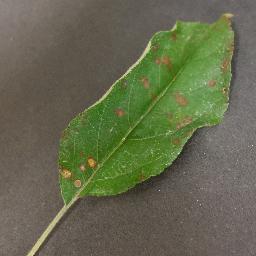
Label: Apple___Cedar_apple_rust